Meximieux—Pérouges station

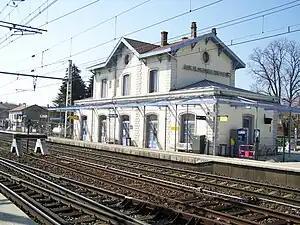
View of the passenger building from opposing platform.

Meximieux—Pérouges station (French: "Gare de Meximieux—Pérouges") is a railway station located in the commune of Meximieux, Ain department in the Auvergne-Rhône-Alpes region of France. As its name suggests the station is located within proximity of, and serves the nearby medieval era commune of Pérouges. It is located at kilometric point (KP) 38.393 on the Lyon–Geneva railway, between the stations of La Valbonne and Ambérieu-en-Bugey.